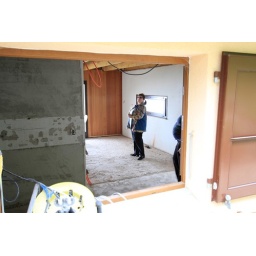
Soon to be grandma in standing where the wall between the kitchen and bedroom will go.